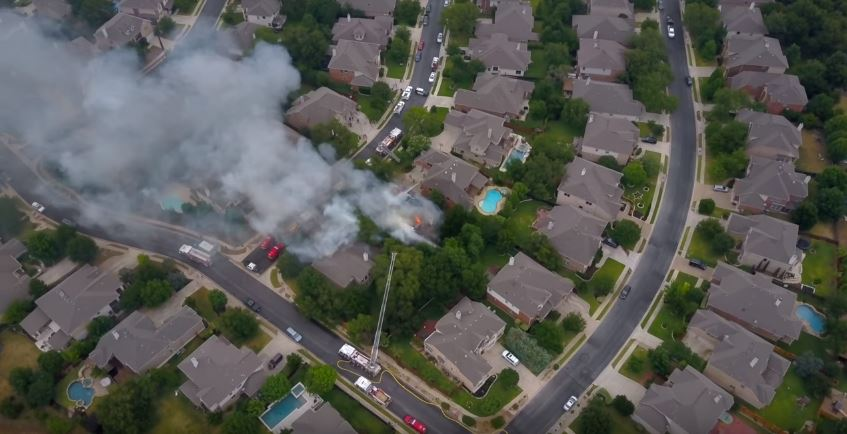
Fire: no
Smoke: yes